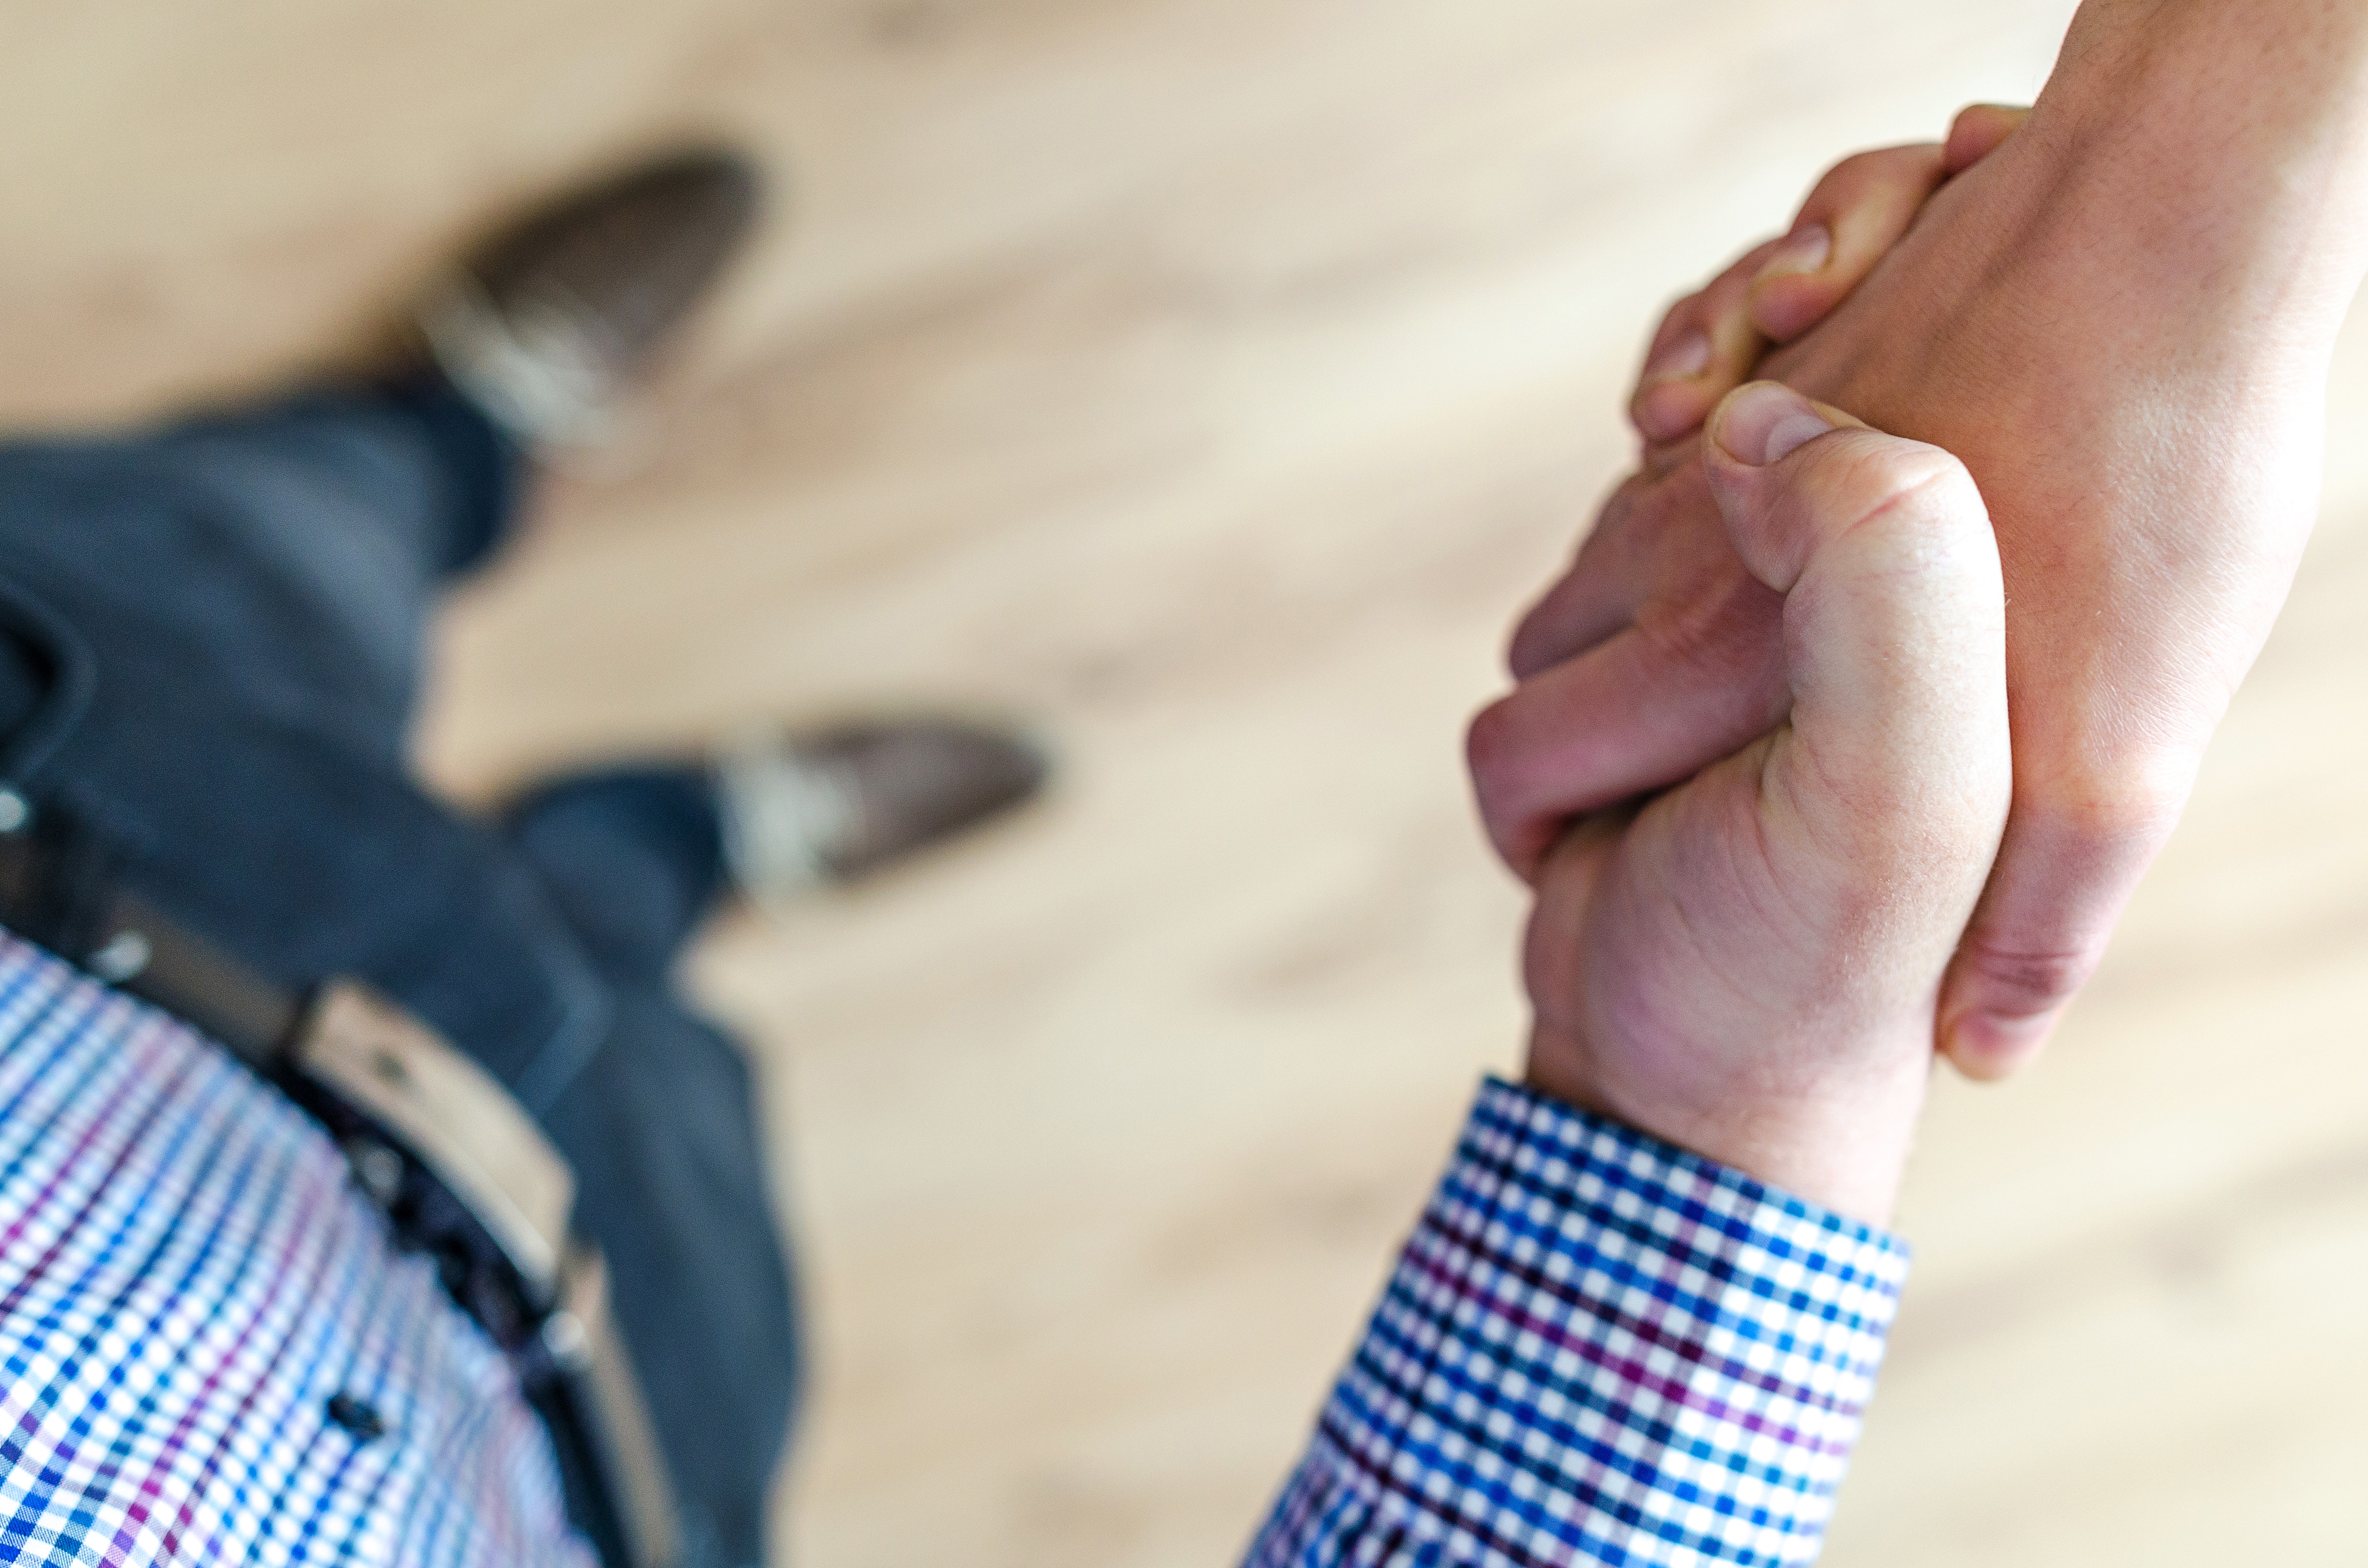
hand, finger, nail, product, joint